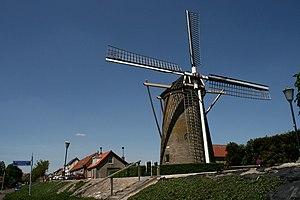
Cet article recense les moulins à vent de la province de Hollande-Méridionale, aux Pays-Bas.